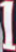
Number: 1